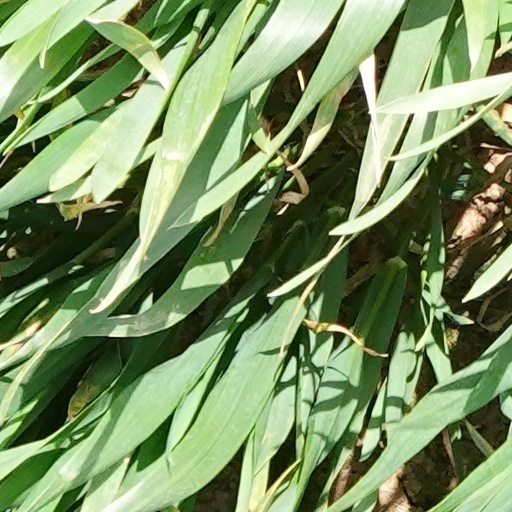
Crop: wheat